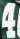
Number: 4